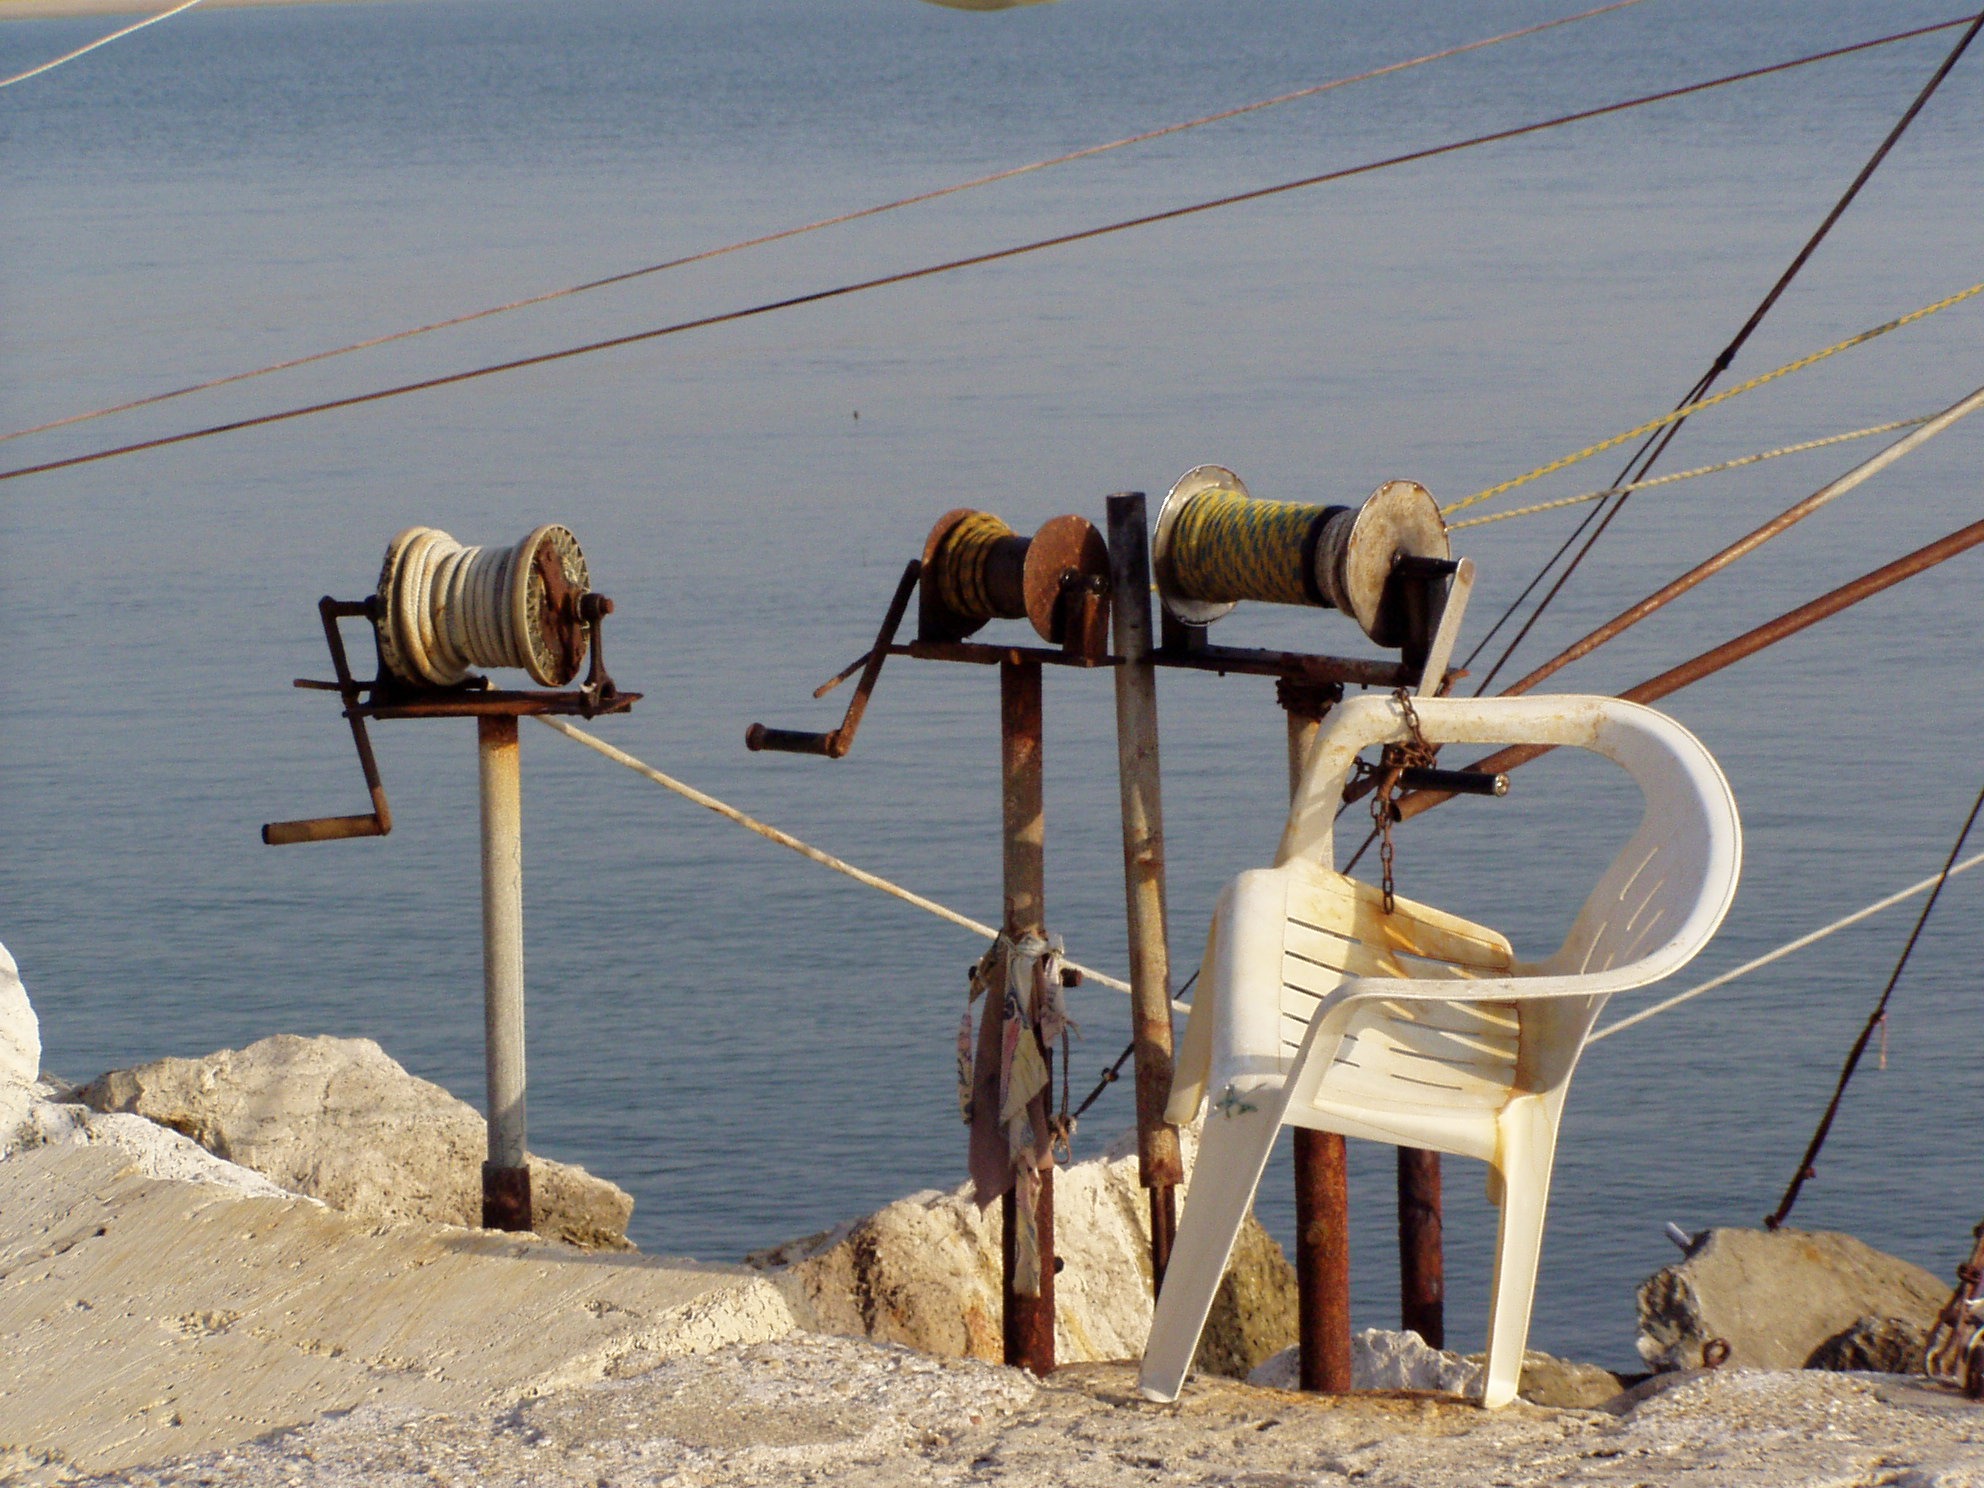
beach, sea, coast, sand, rope, chair, wind, vacation, fishing, sculpture, pulley